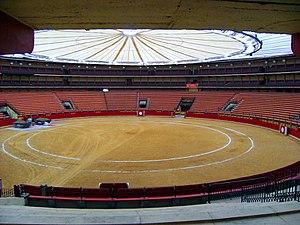
Les Fêtes du Pilar, sont les fêtes patronales de la ville de Saragosse, en Espagne, célébrées autour du 12 octobre. Il s'agit de la fête la plus importante et la plus réputée. Les fêtes sont données en l'honneur de la Vierge du Pilar. Il s'agit d'une des fêtes patronales parmi les plus importantes de l'Espagne. Les fêtes du Pilar sont aussi un évènement taurin avec des corridas dans des arènes de première catégorie.